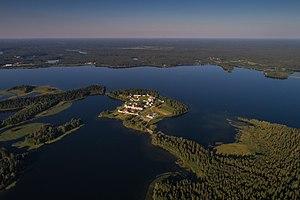
Le lac Valdaï ou lac de Valdaï est un lac situé au milieu des collines de Valdaï, dans l'oblast de Novgorod, en Russie. Il fait partie du parc national de Valdaï. La superficie du lac est de 19.7 km² et sa profondeur moyenne est de 12 mètres. Le lac gèle au début décembre et demeure gelé jusqu'au début mai. La ville de Valdaï est construite sur ses rives. Sur l'une des îles du lac, se trouve le monastère Iversky, construit en 1653 par le patriarche Nikon.